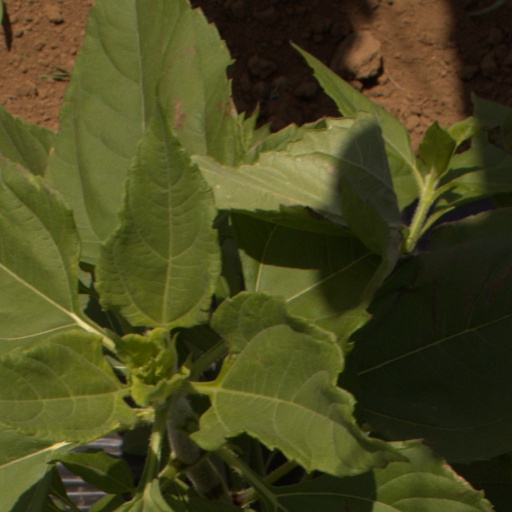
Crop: Jerusalem artichoke